Narayana Superspeciality Hospital, Howrah

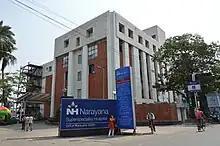

The hospital's services extend to patients not only from various regions of India but also from neighboring countries including Bangladesh, Bhutan, and Nepal. Its comprehensive cancer treatment approach is centered on specialized care for organ-specific cancers, supported by a range of integrated oncology facilities. These include departments specializing in Radiotherapy, Haematology Oncology, Paediatric Oncology, Pain and Palliation Oncology, Gynaecologic Oncology, and Advanced Brachytherapy.